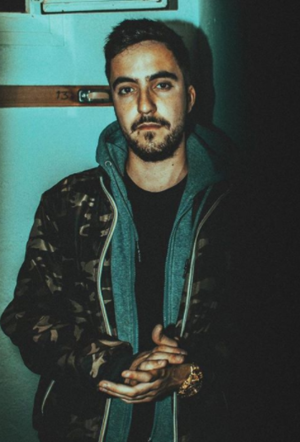
Francisco Javier Álvarez Beret connu comme Beret est un chanteur espagnol.